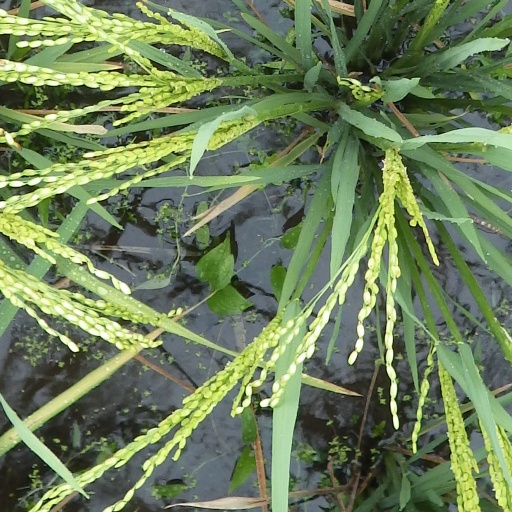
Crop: rice